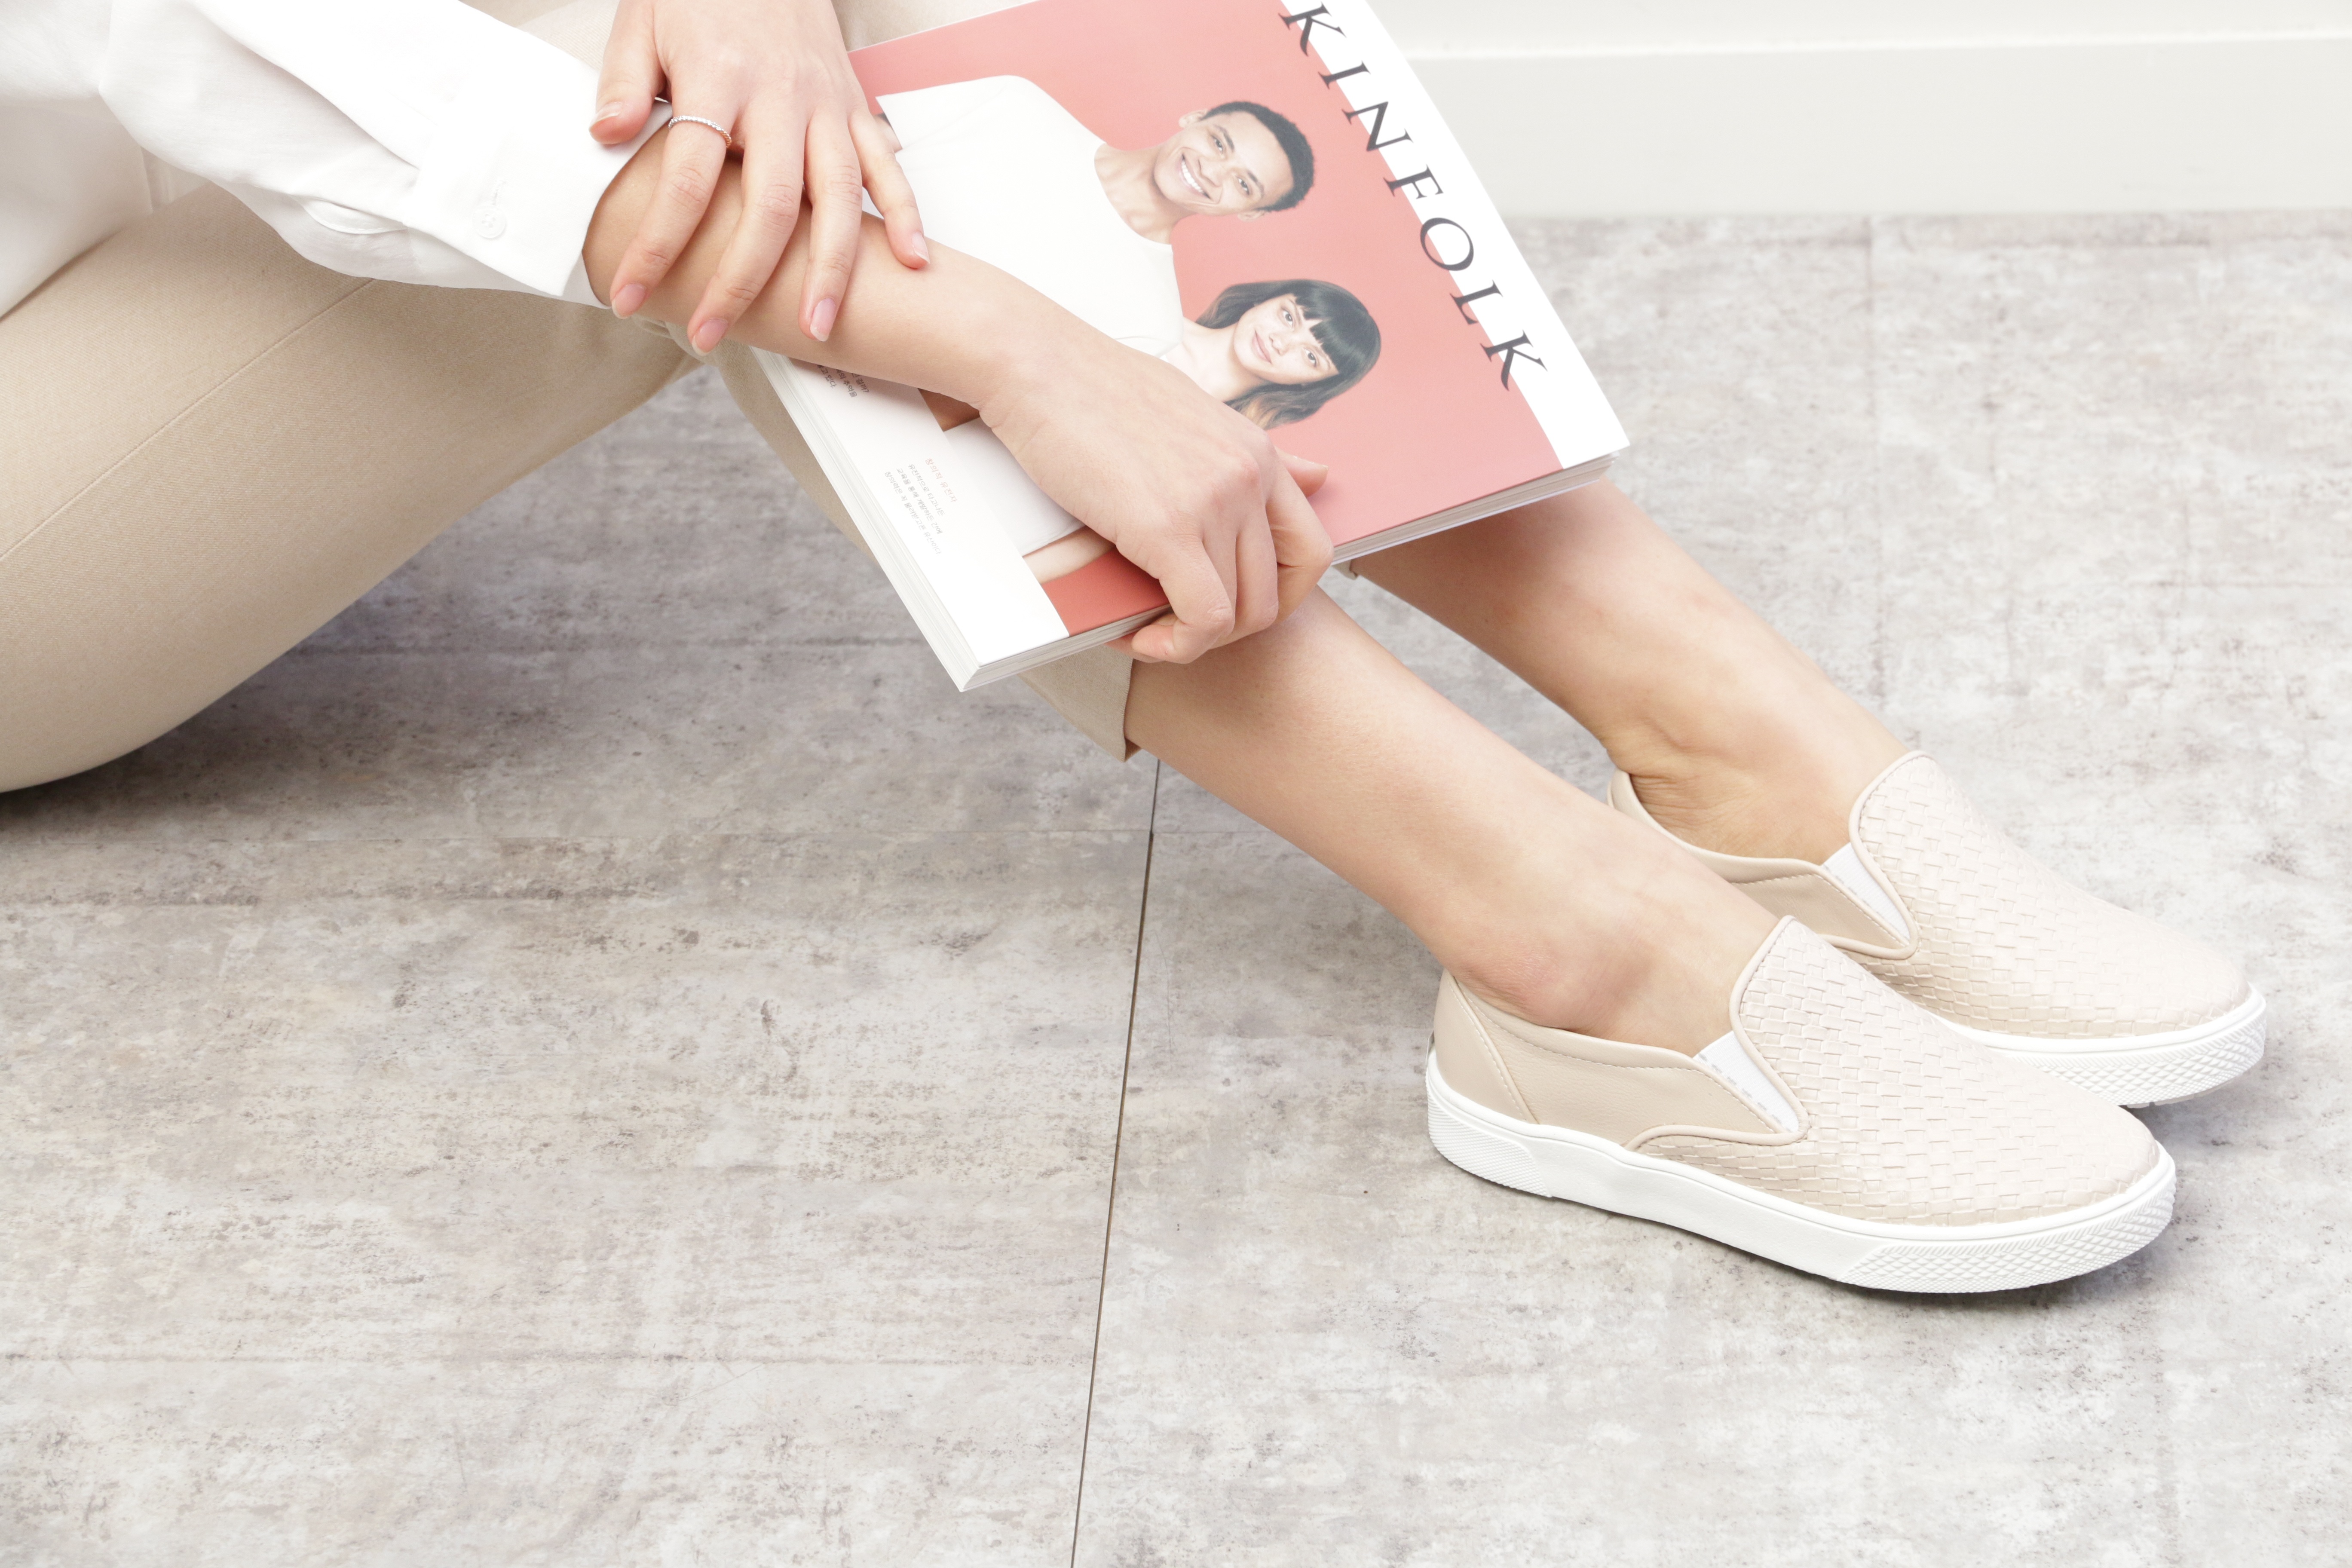
shoe, white, leg, spring, human body, shoes, sneakers, footwear, daily, high heeled footwear, slip on